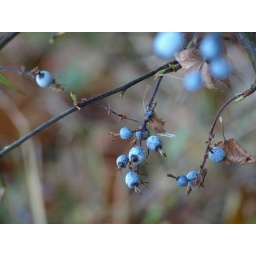
these blue berries really stood out against the brown leaves.